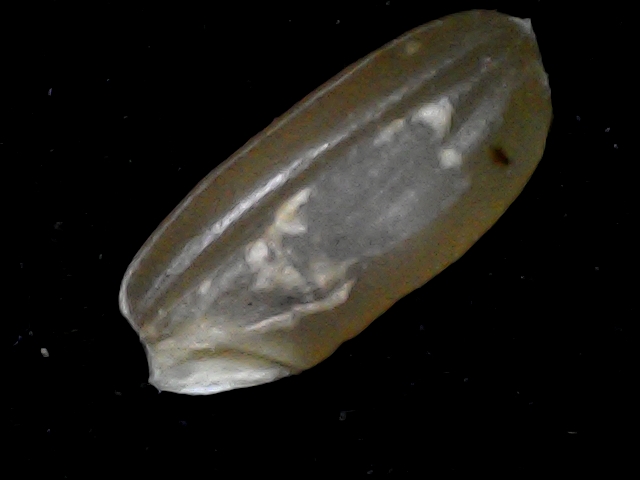
Rice variety: BD76